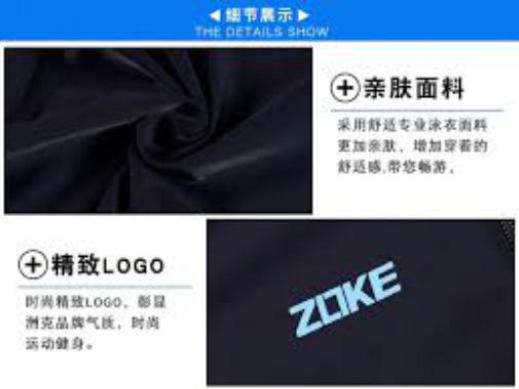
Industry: Clothes